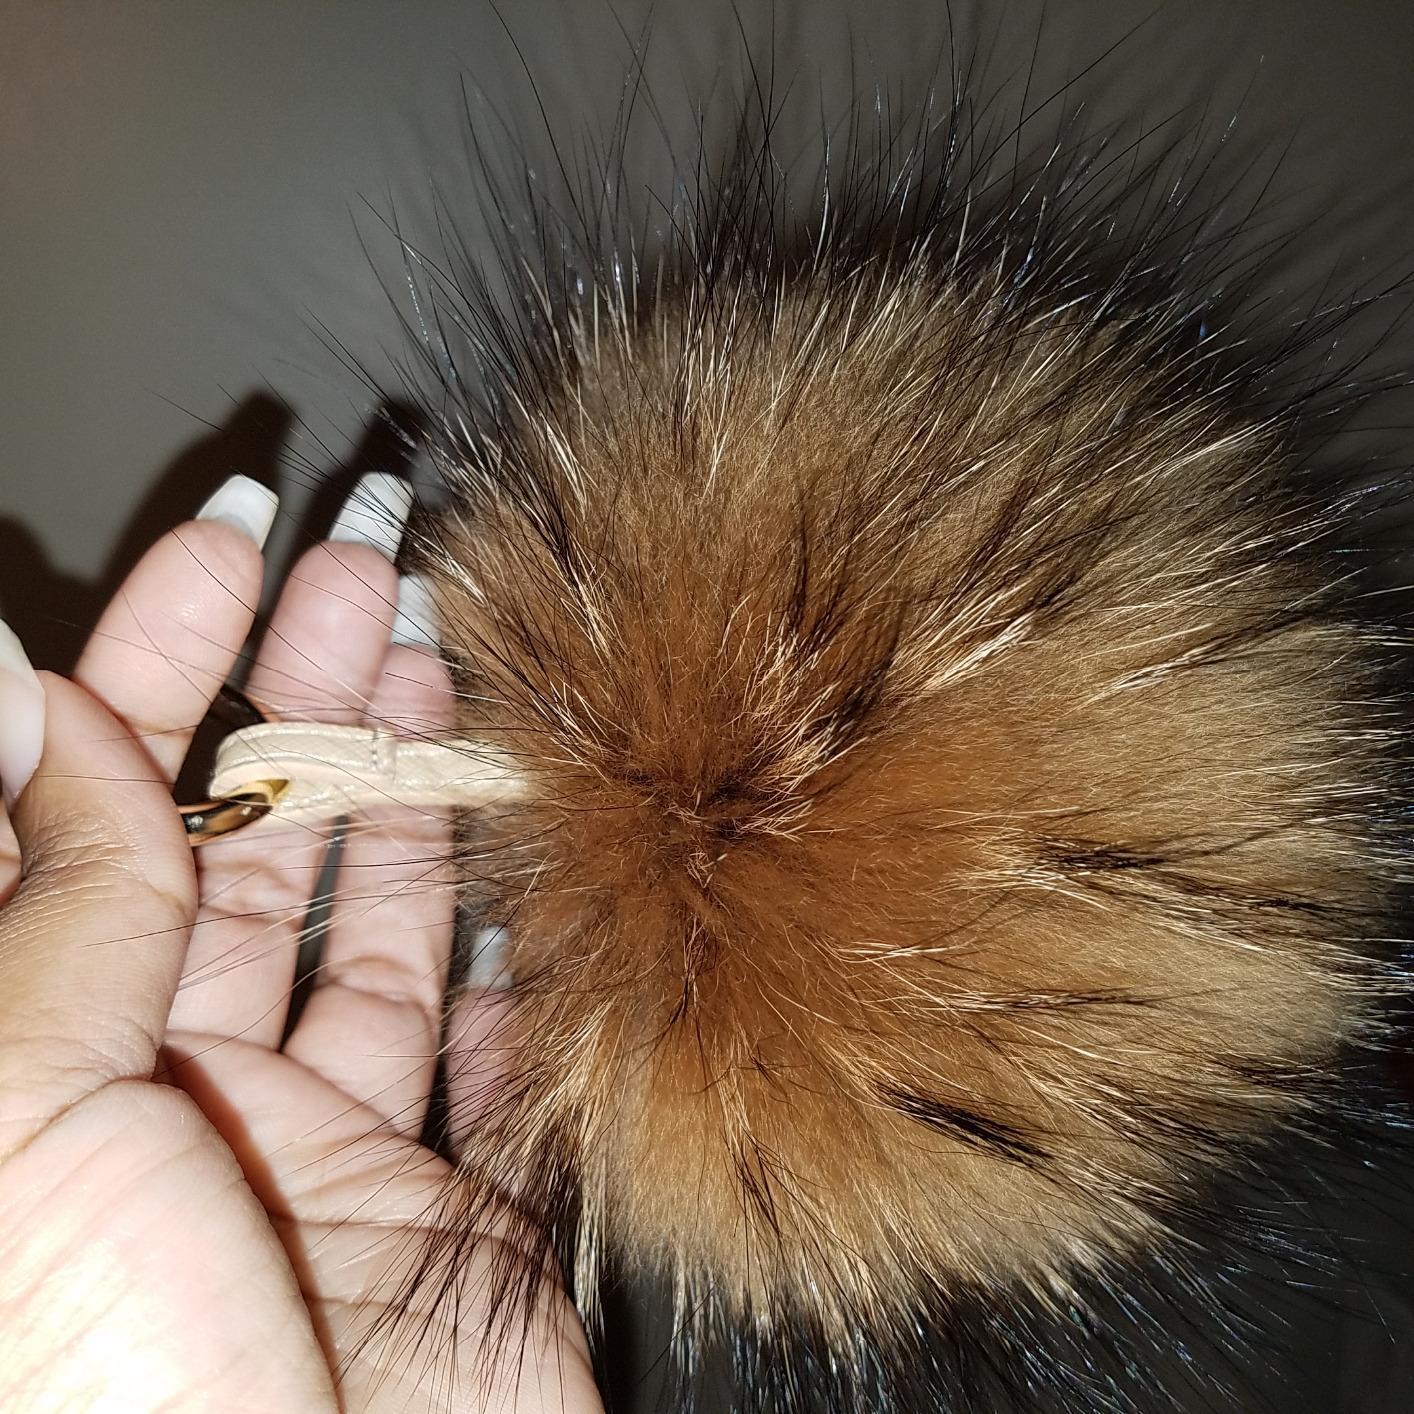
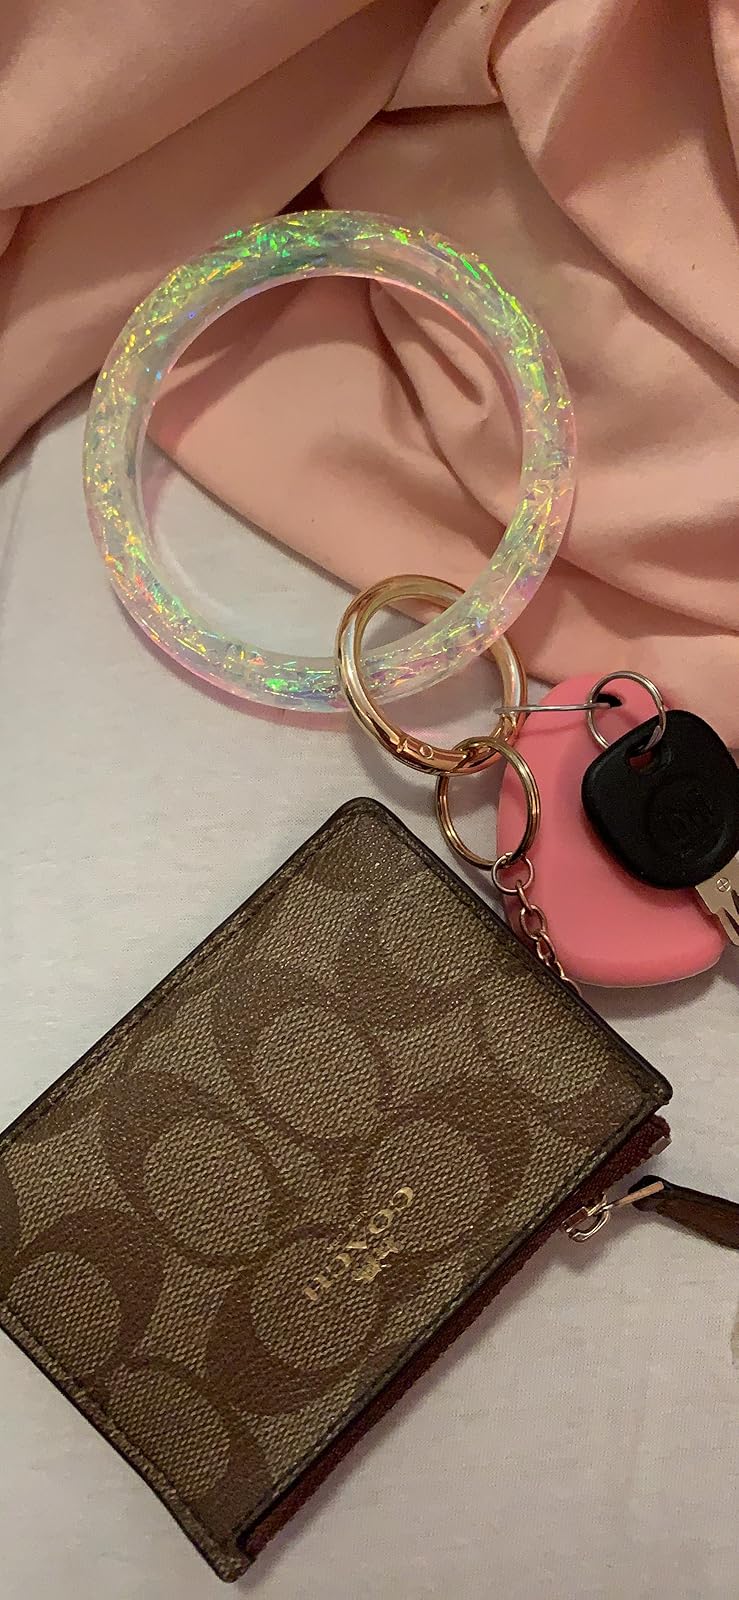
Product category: accessories_keychain
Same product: no